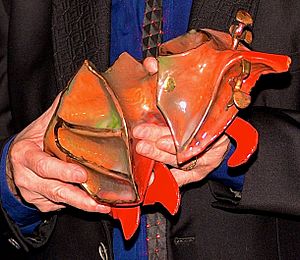
Guldbagge
Benny Anderssons Guldbagge.
"Guldbagge er navnet for den svenske filmpris som Svenska Filminstitutet årligt har delt ud siden 1964 for ""fremstående indsats for svensk film i det forgangne år"".